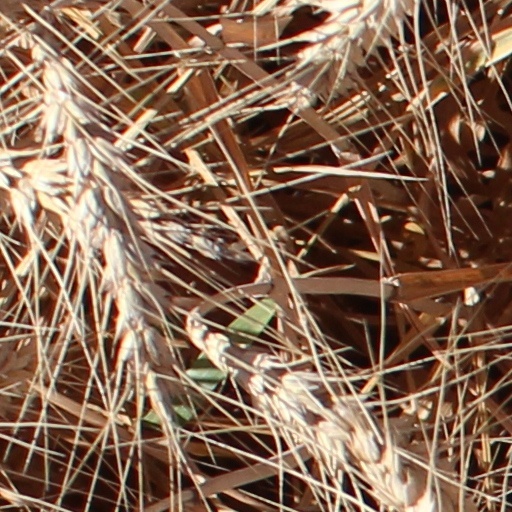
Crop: wheat